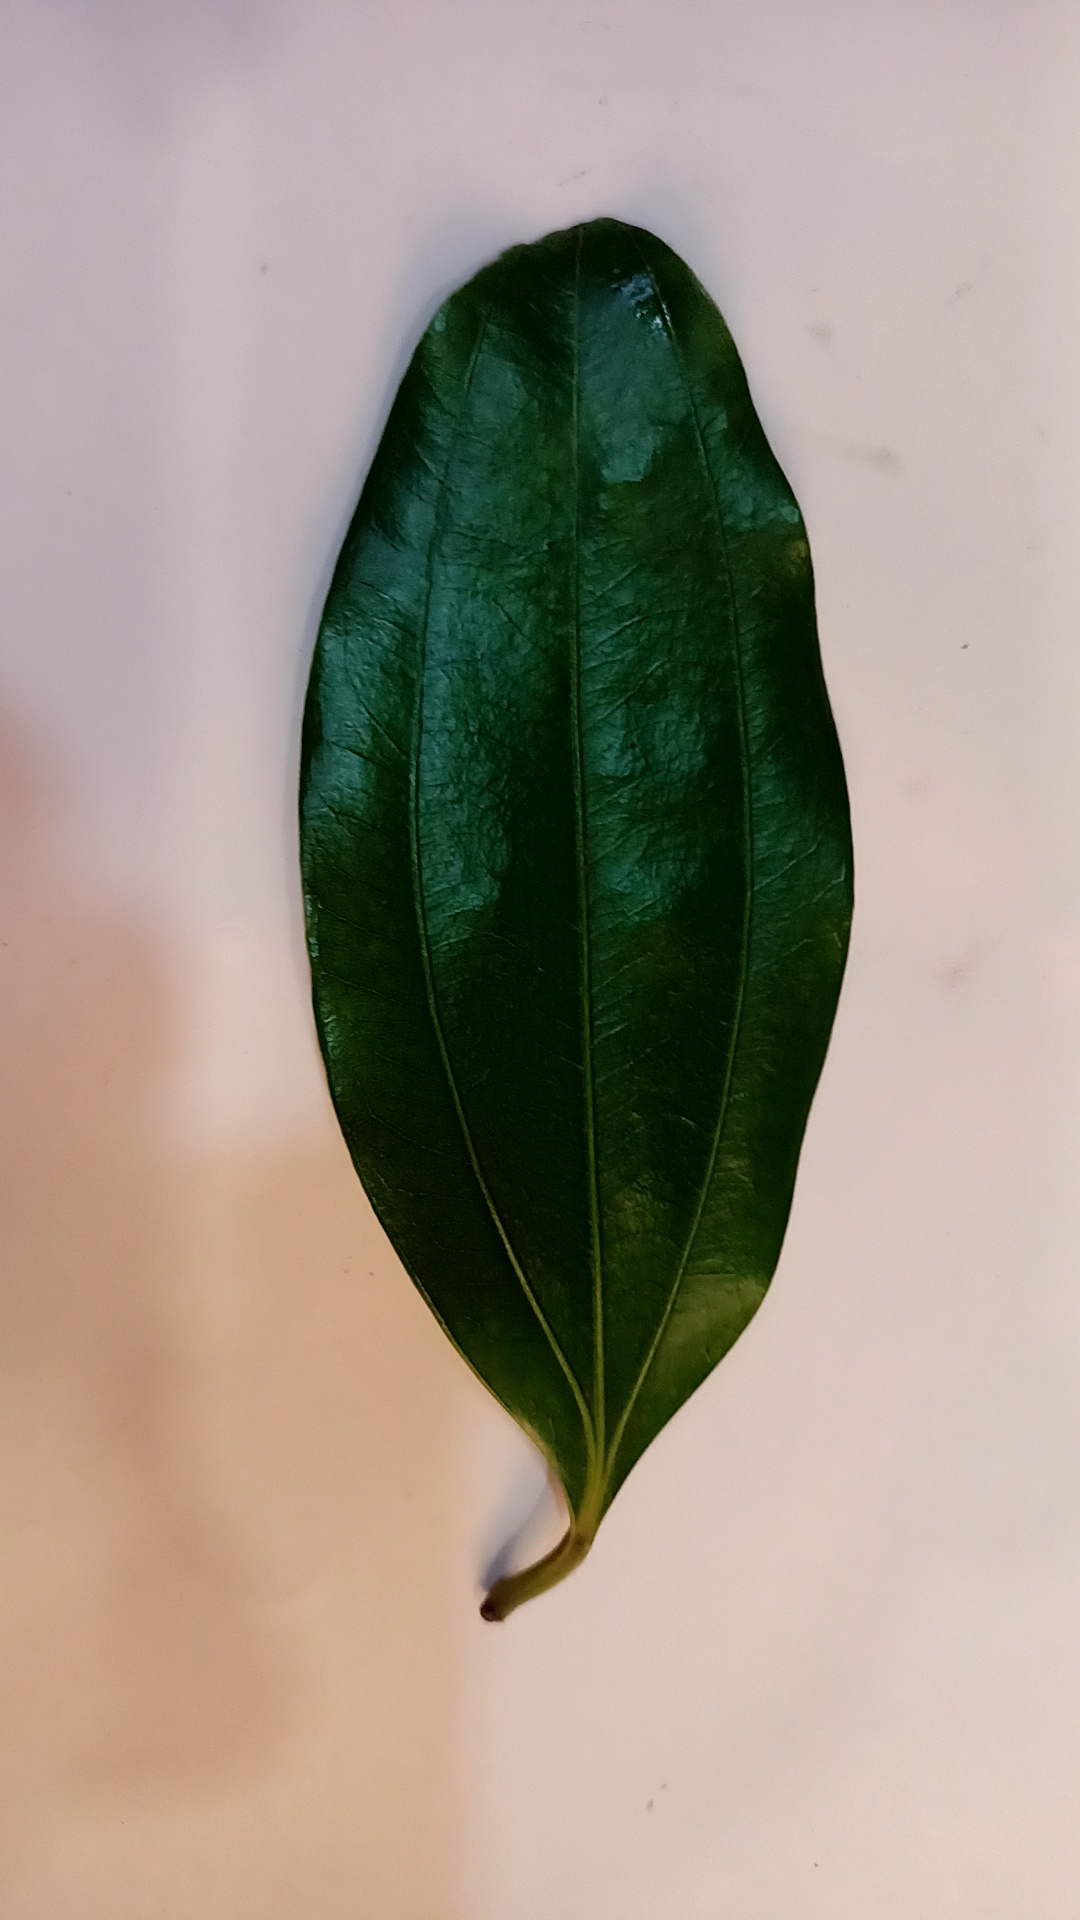
Label: Healthy